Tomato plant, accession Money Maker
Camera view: tilt-top (135 deg); turntable rotation: 240 degrees
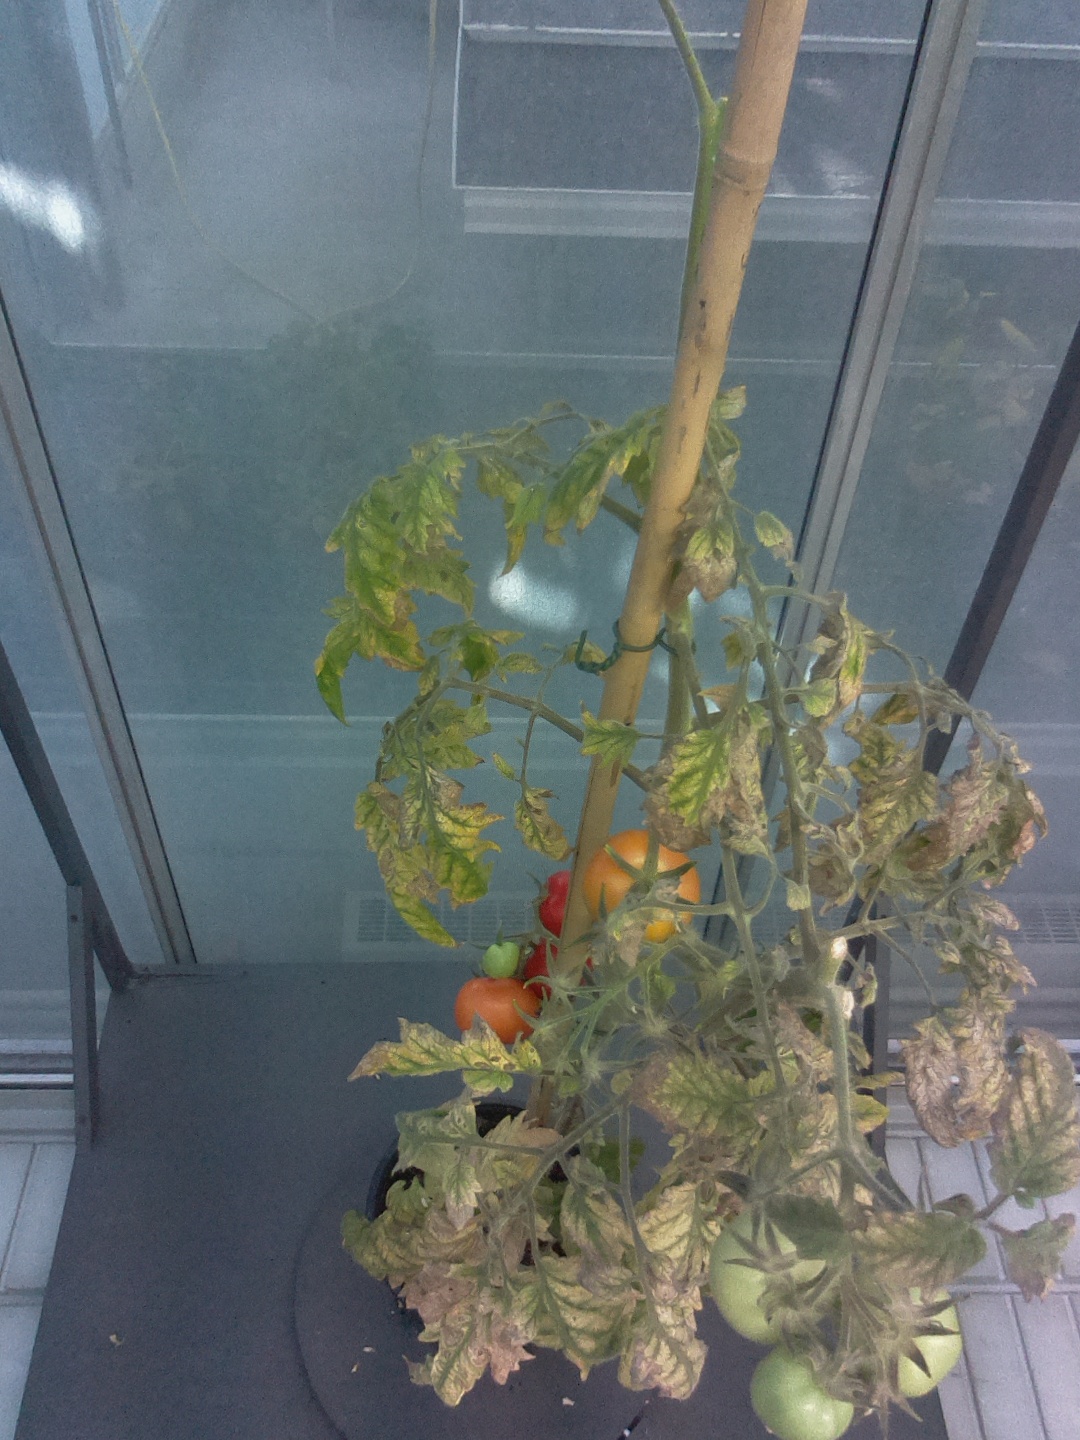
BBCH growth stage 83: 30%-40% of fruits show typical fully ripe color